John Lemprière

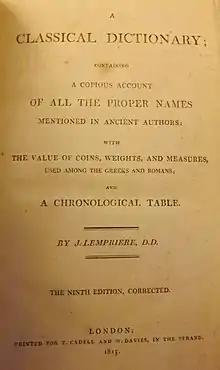
Classical Dictionary. Frontispiece to the 1815 edition

Lemprière held a schoolmaster's post at Bolton Grammar School in 1791 and was a curate at Radley, Oxfordshire.